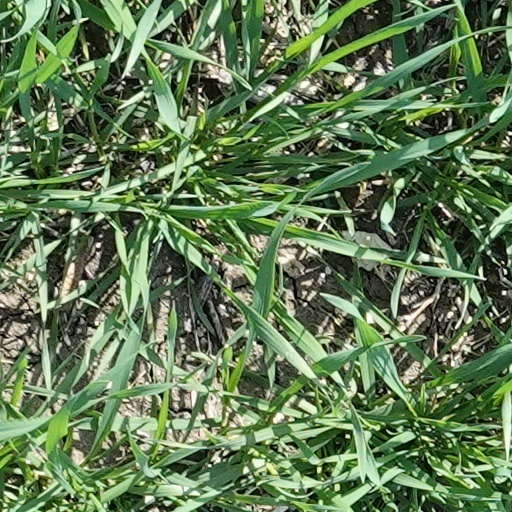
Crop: wheat